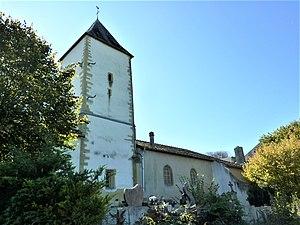
Église St-Étienne de Puxe